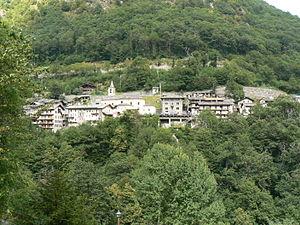
Pontboset est une commune italienne de la Vallée d'Aoste, faisant partie de la Communauté de montagne Mont-Rose et de la Communauté des 4 communes.